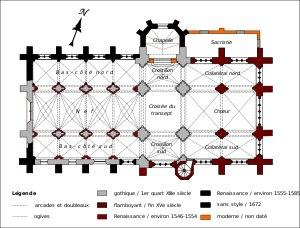
L'église Saint-Didier, anciennement dédiée à saint Éterne, est une église catholique située à Villiers-le-Bel, en France. Hormis deux murs et le croisillon sud remontant au premier quart du XIIIᵉ siècle, l'édifice date essentiellement du dernier quart du XVᵉ siècle et de la seconde moitié du XVIᵉ siècle, et les influences gothique flamboyante et Renaissance se superposent parfois dans une même partie de l'édifice. Or, le plan reste d'une grande homogénéité, et les façades tout comme l'intérieur sont assez harmonieux. Surtout les voûtes flamboyantes et les finitions Renaissance sont remarquables, dont les contreforts devant le bas-côté sud et le côté nord de la nef. L'église est classée monument historique depuis 1931. Des problèmes de stabilité ont rendu nécessaire une reconstruction entière du clocher en 2007.